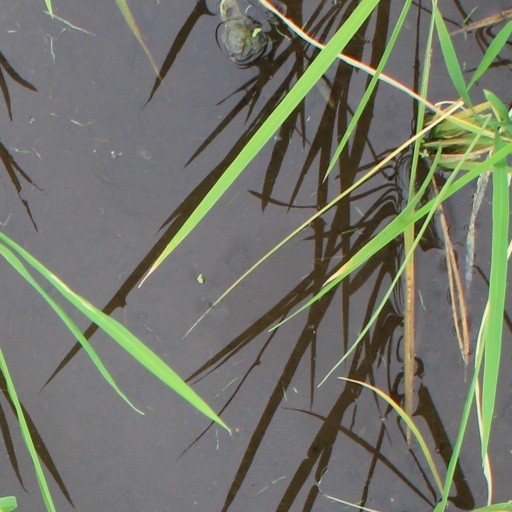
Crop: rice